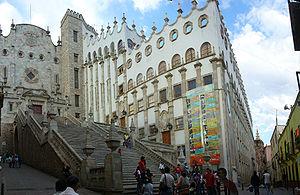
Guanajuato est la capitale de l'État homonyme, au Mexique. D'une population d'environ 184 239 habitants, elle est située à environ 300 kilomètres au nord-ouest de Mexico.